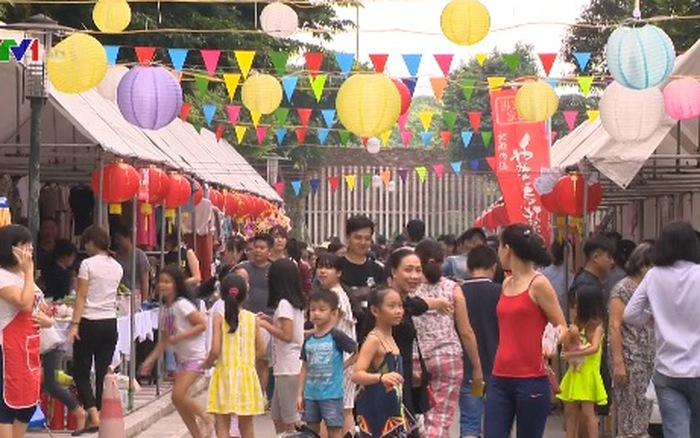
có nhiều lá cờ và đèn lồng được treo ở phía trên đầu của mọi người